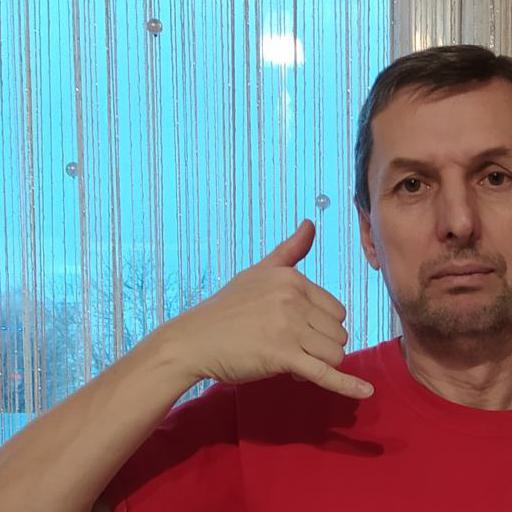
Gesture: call